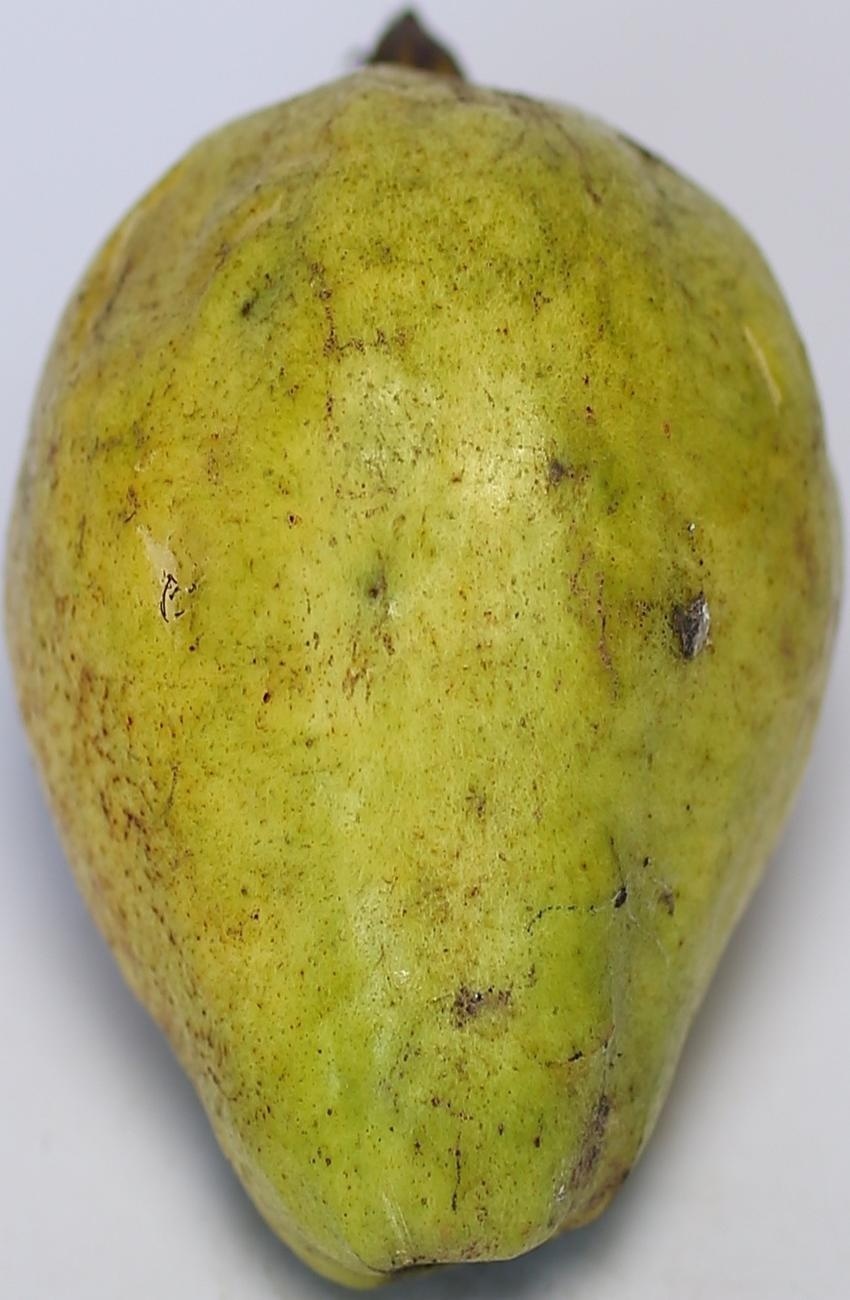
Maturity: green
Variety: riyali